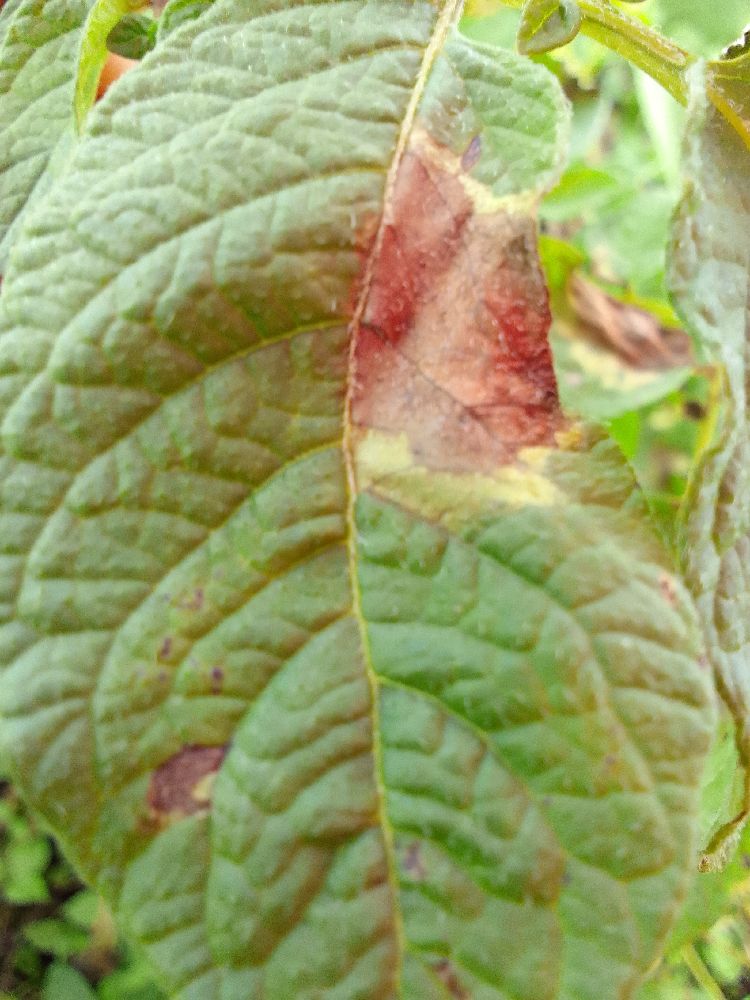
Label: Late blight